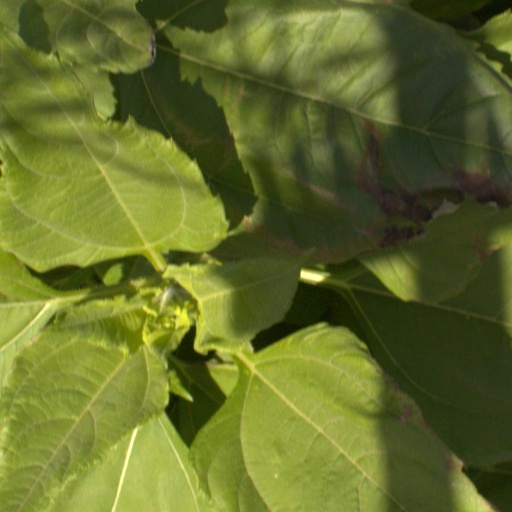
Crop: Jerusalem artichoke